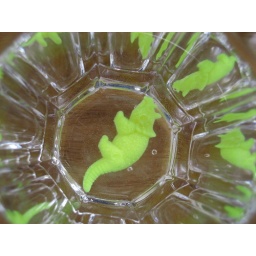
a yellow triceratops in a glass